Rimer, Ohio

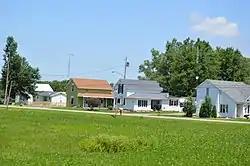
Houses on Road 18-R

Rimer is an unincorporated community in western Sugar Creek Township, Putnam County, Ohio, United States. It lies along State Route 189 between Fort Jennings and Vaughnsville.